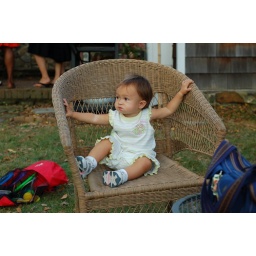
Danaan has developed a fondness for sitting in chairs (perhaps because we sit in chairs) and preventing others from infringing.